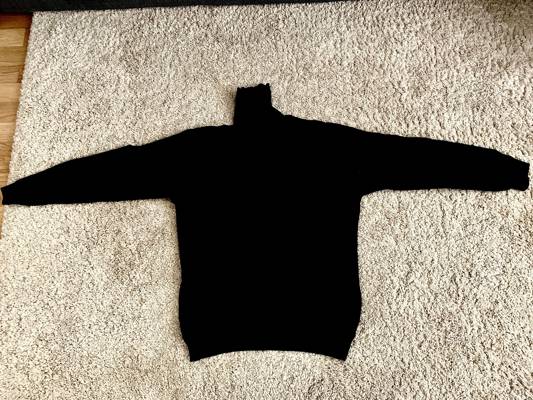
Waste category: clothes